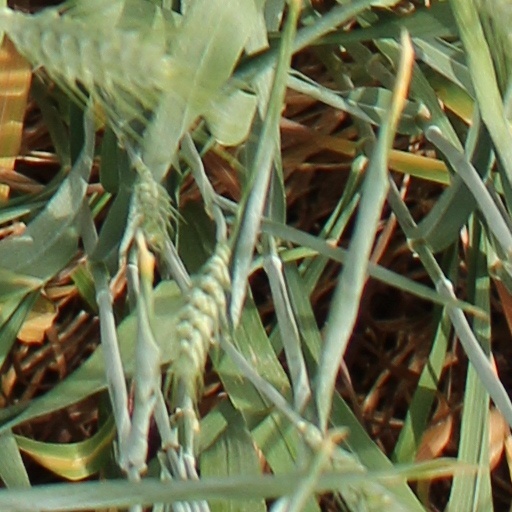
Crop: wheat